Mubarak Ali Khan

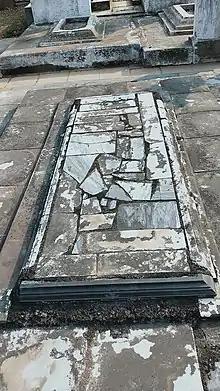
Tomb of Mubarak Ali Khan at Jafarganj Cemetery.

Nawab Nazim Mubarak ud-Daulah died on 6 September 1793. He was succeeded by his son, Baber Ali Khan after his death.